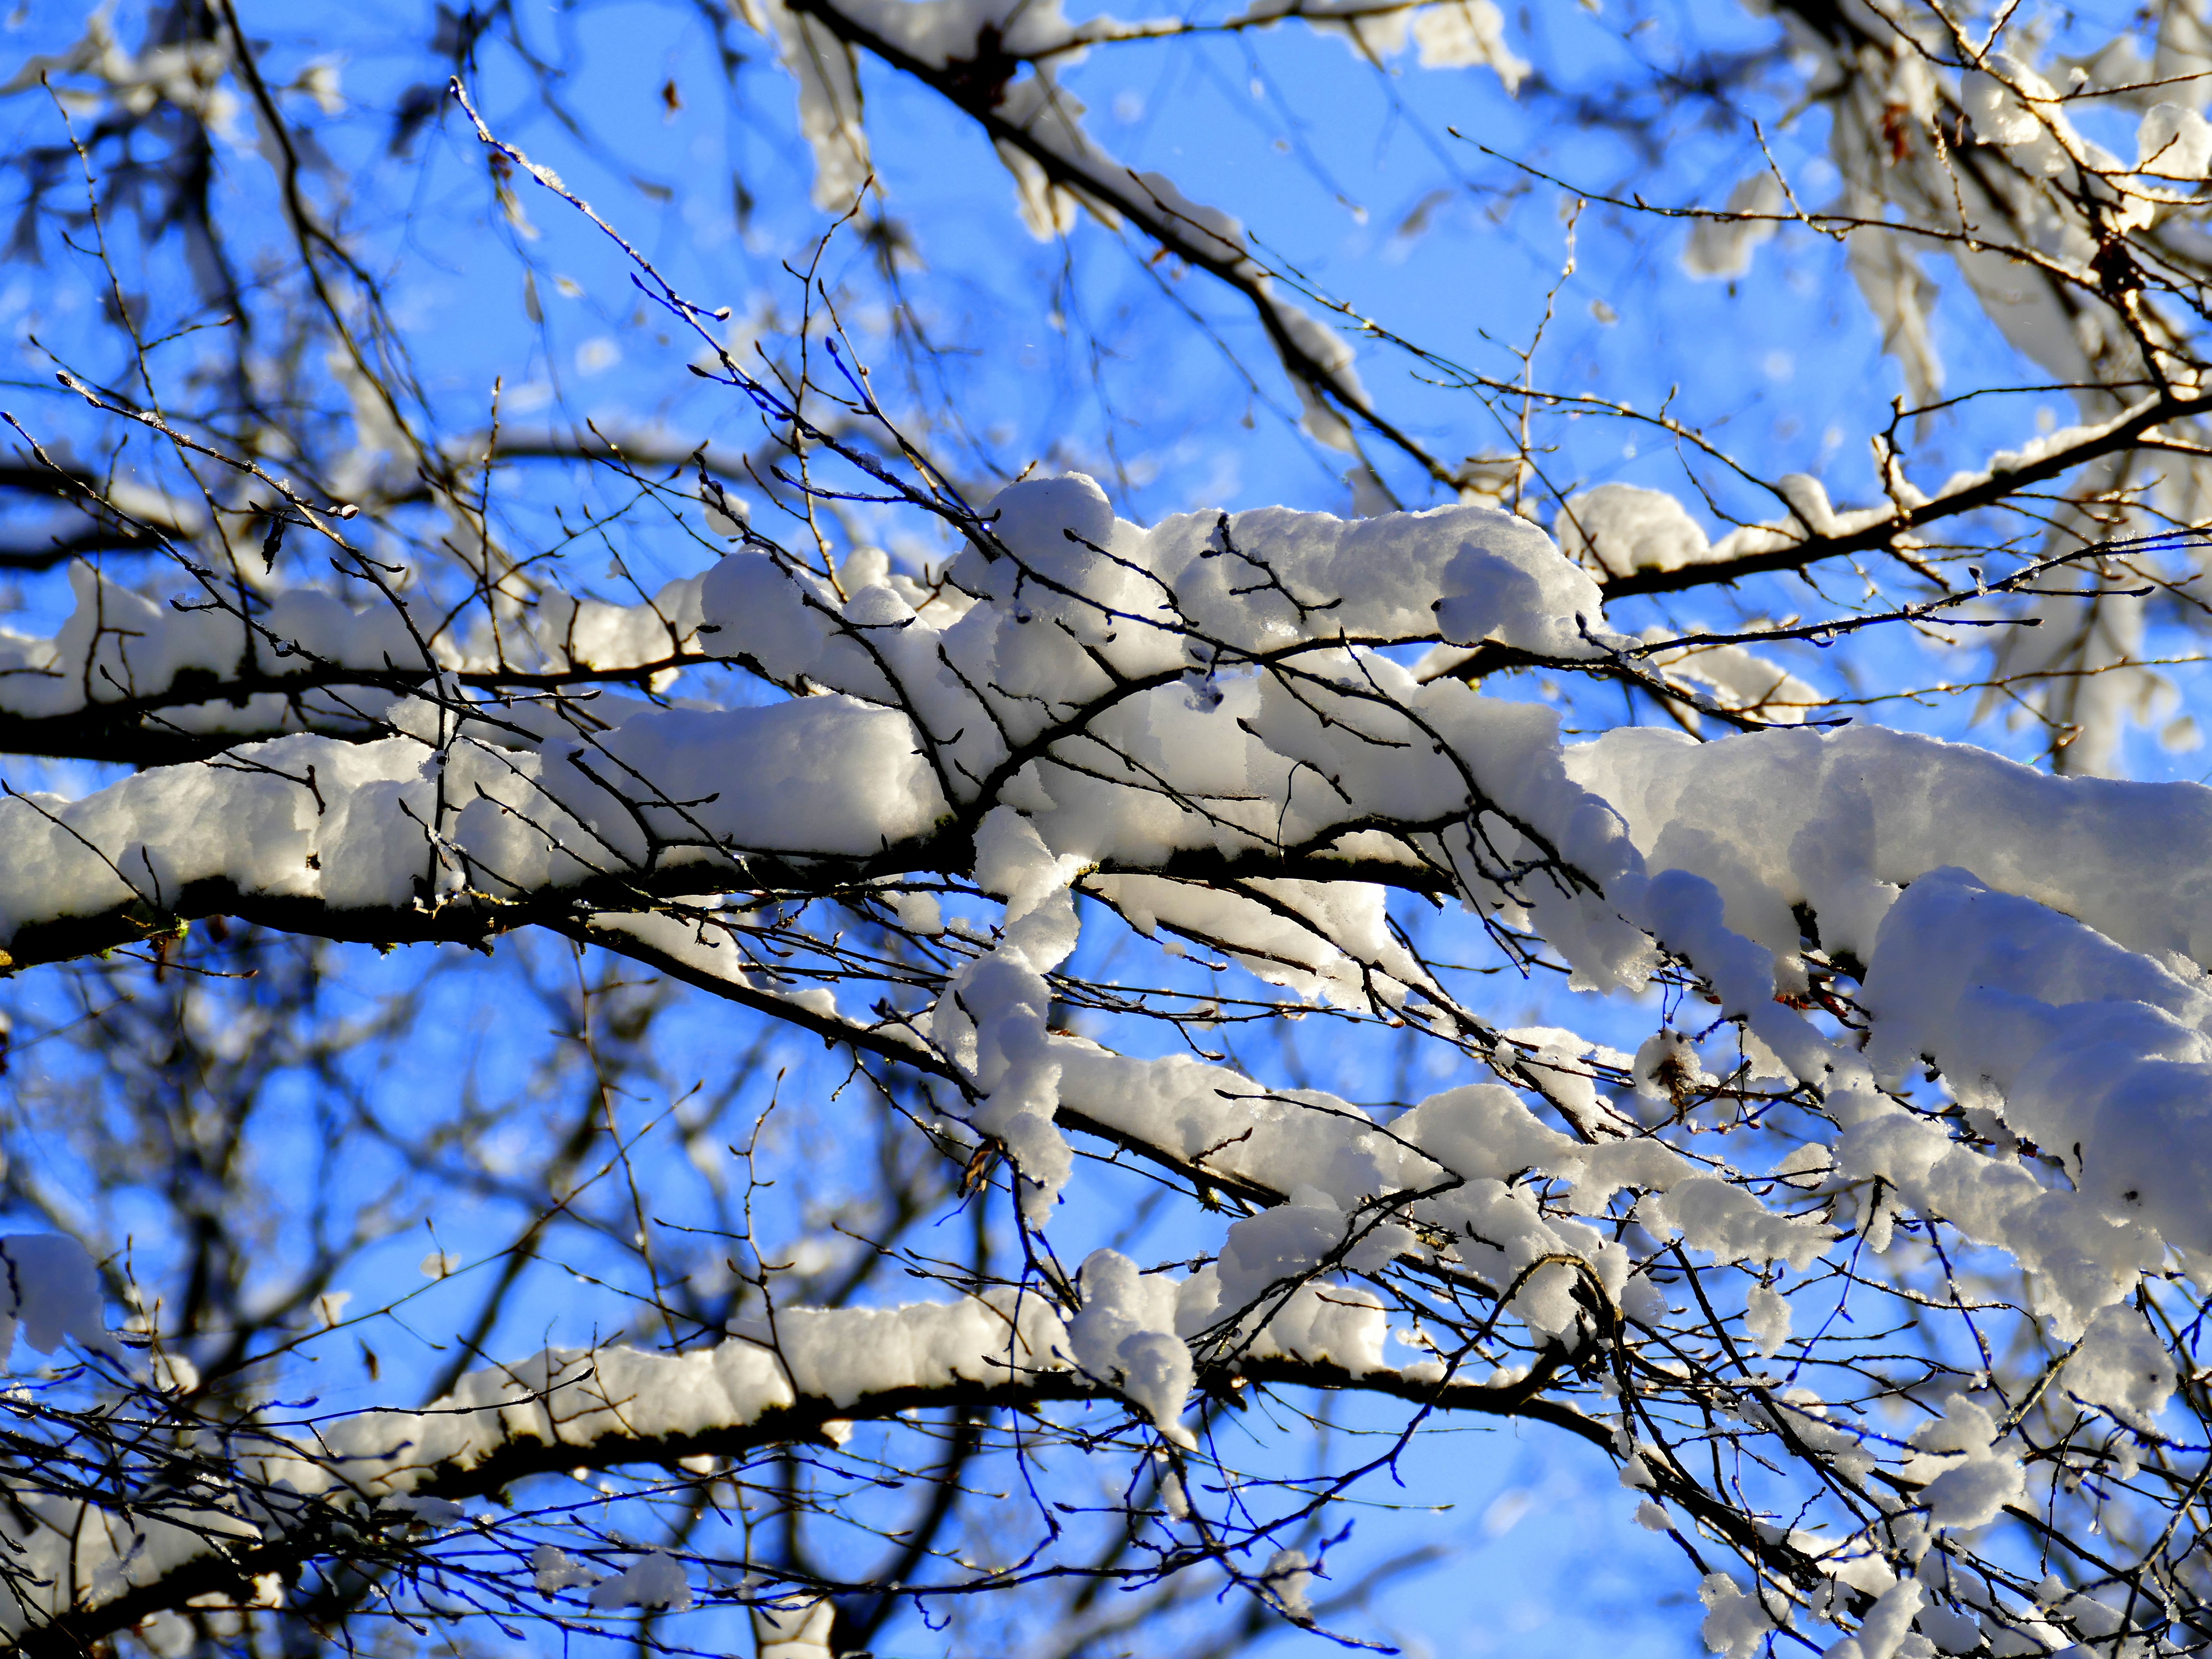
tree, nature, branch, blossom, snow, winter, plant, sky, white, sunlight, leaf, flower, frost, spring, autumn, snowy, blue, season, twig, branches, wintry, winter magic, freezing, winter mood, woody plant